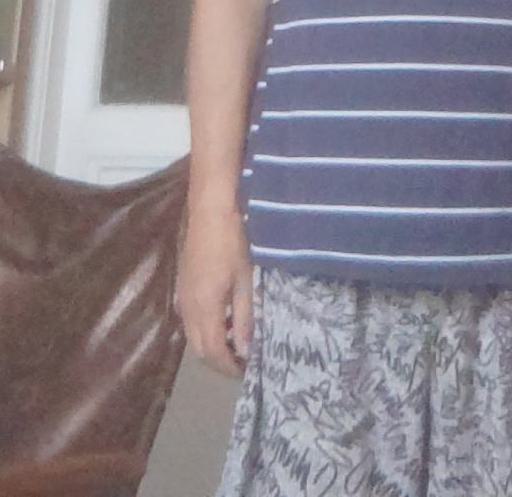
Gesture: no_gesture